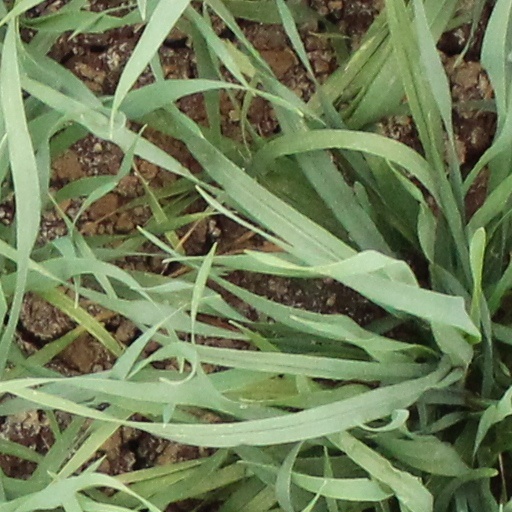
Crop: wheat